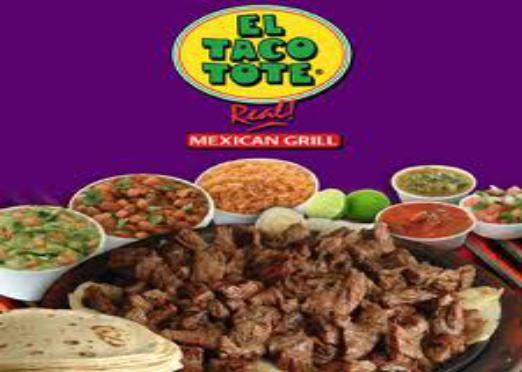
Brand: El Taco Tote
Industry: Food